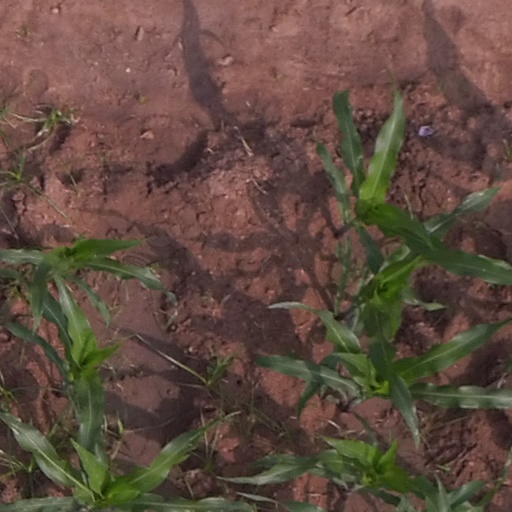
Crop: maize; corn